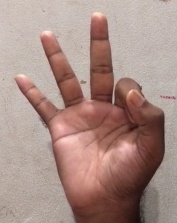
ASL sign: 9